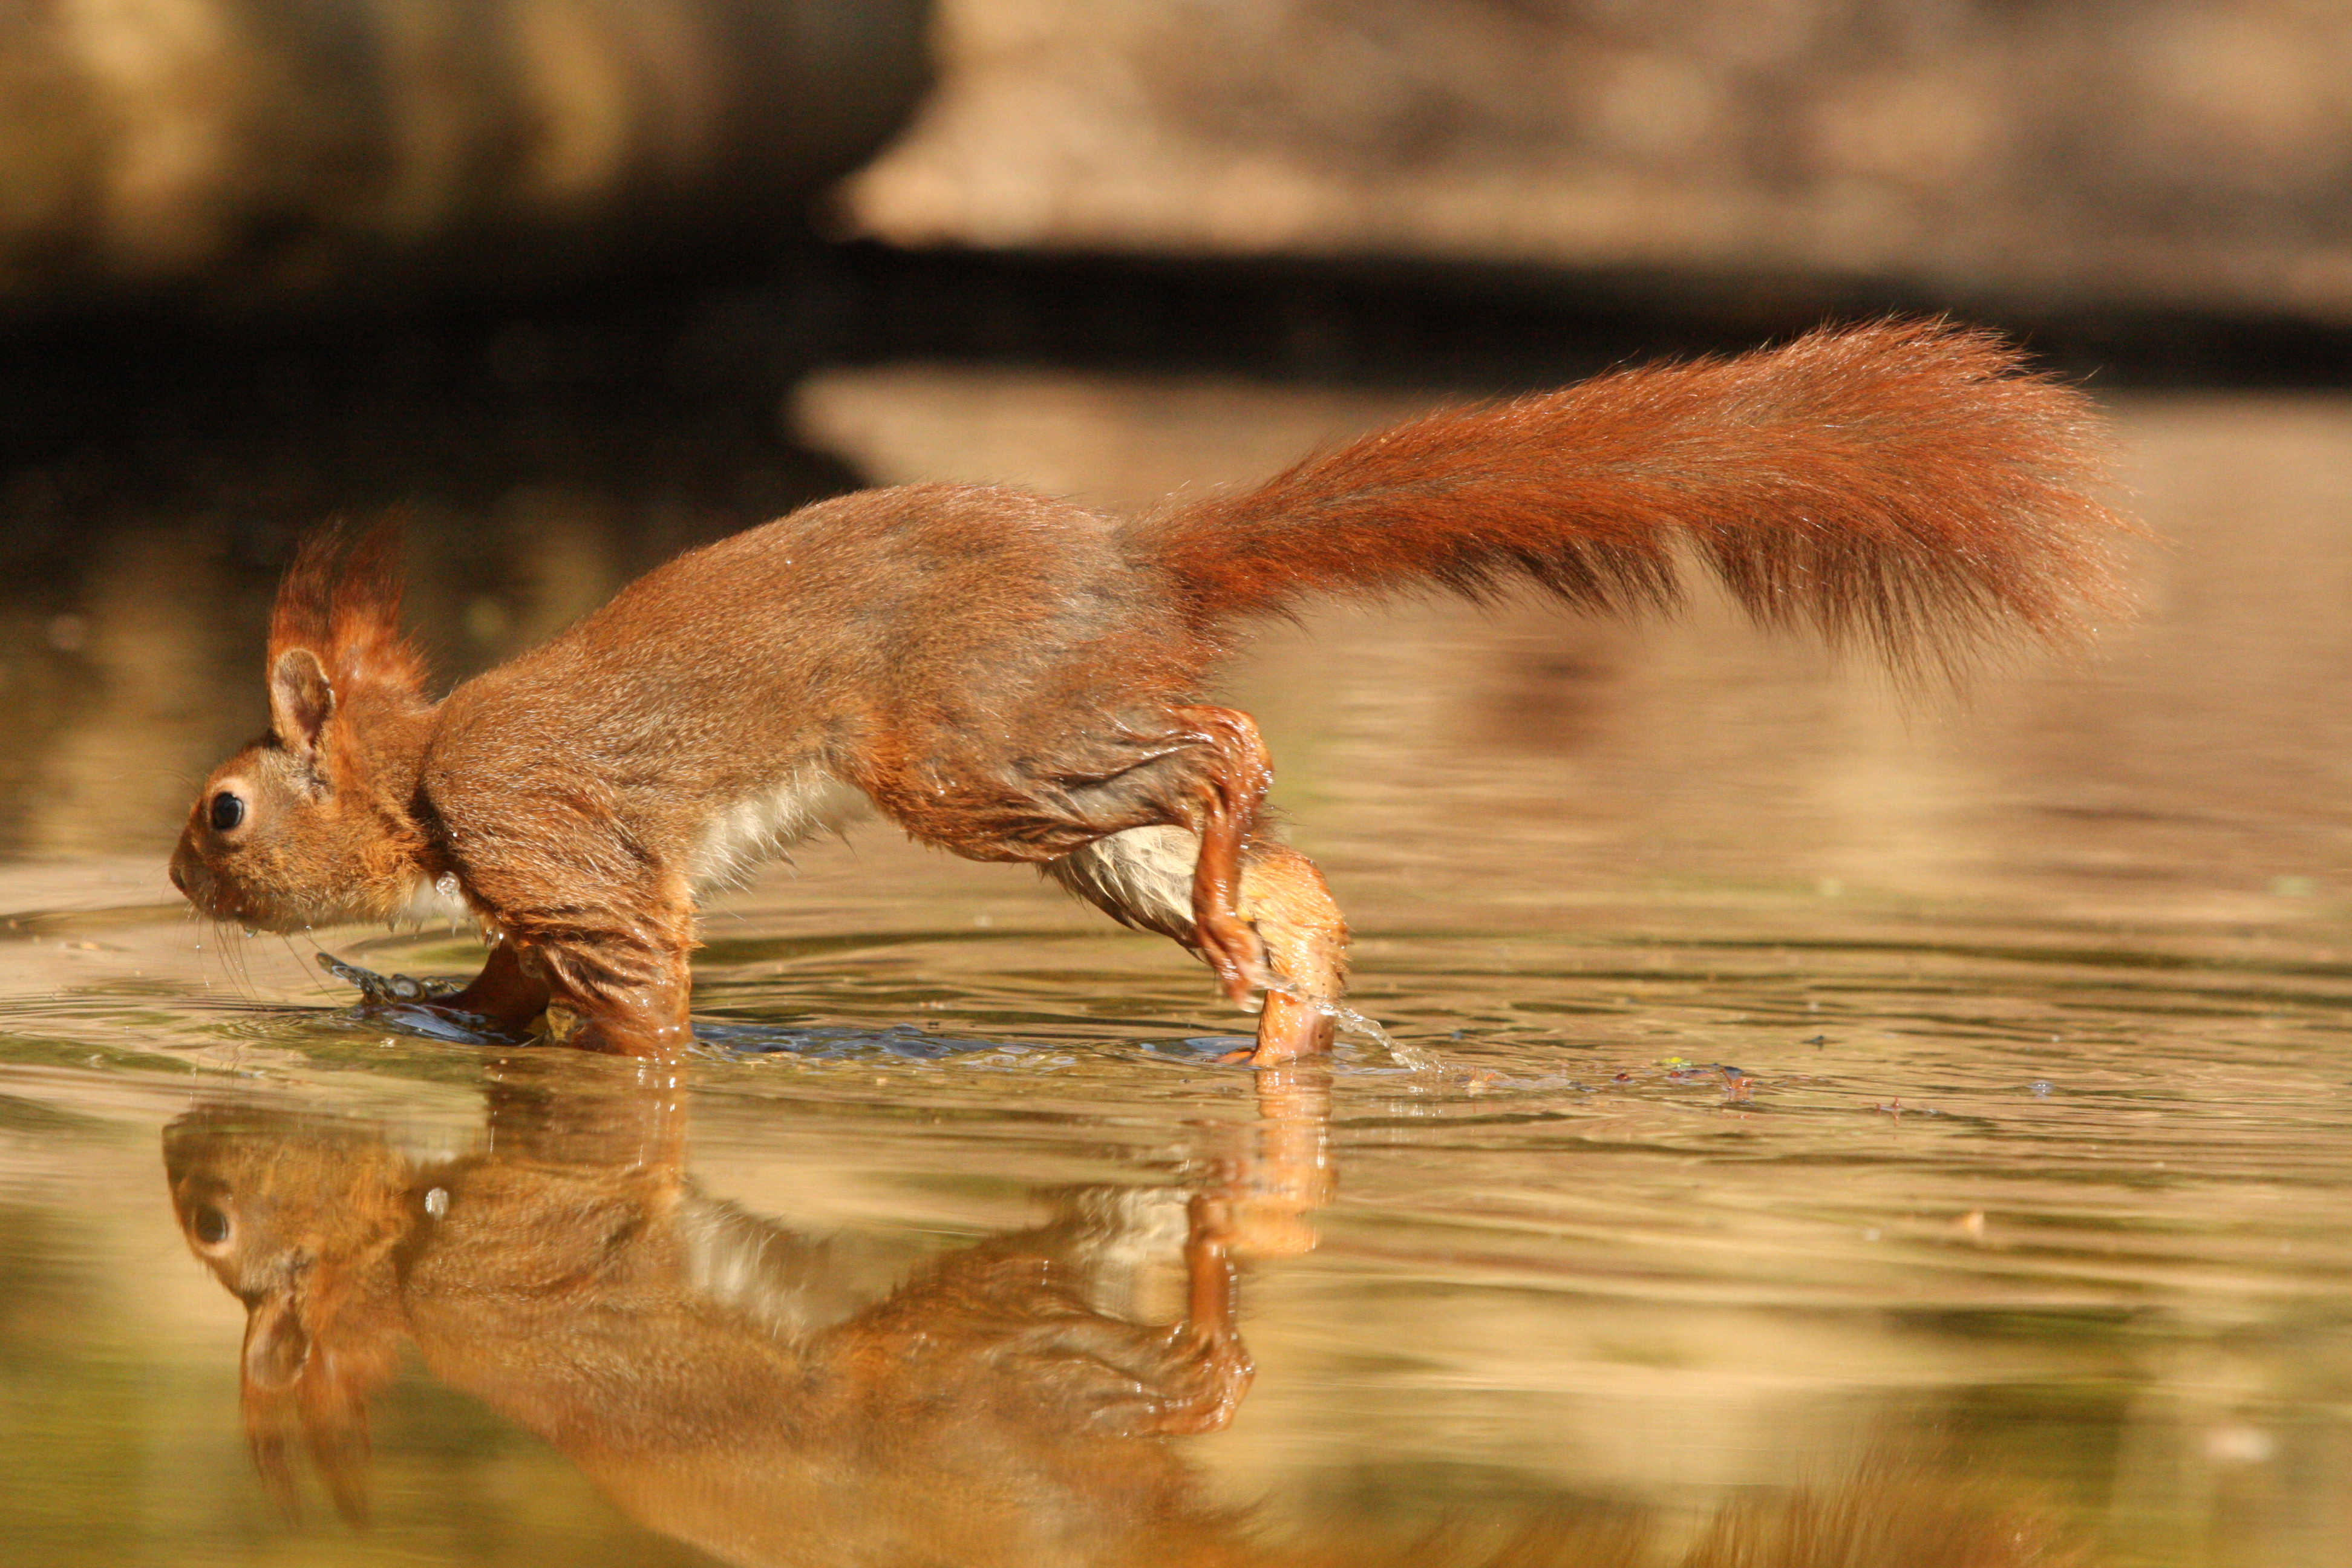
squirrel, wildlife, fauna, mammal, organism, reflection, tail, water, snout, rodent, dhole, whiskers